Urdès

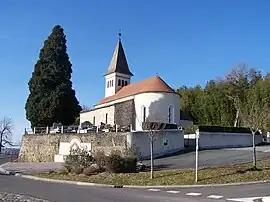
The church of Saint-Barthélémy

Urdès is a former commune in the Pyrénées-Atlantiques department in south-western France. On 1 January 2024, it was merged into the commune of Lacq.